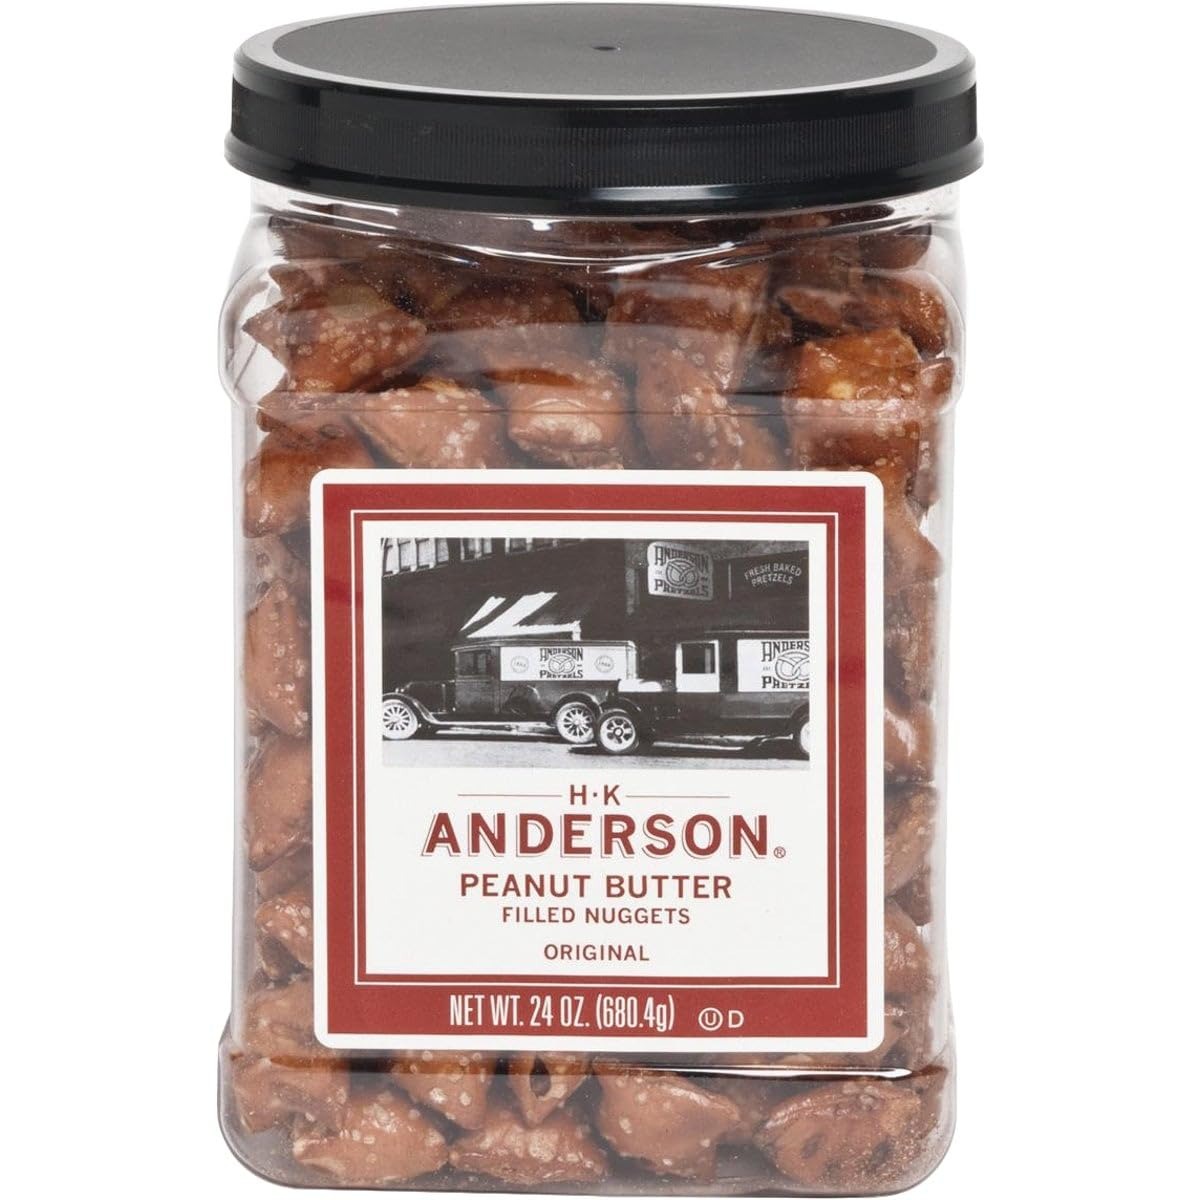
Item Name: H.K. Anderson Peanut Butter Filled Pretzels 24 oz. Jar
Value: 24.0
Unit: Ounce

Price: 8.99